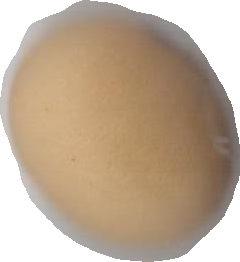
Variety: Anjasmoro